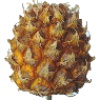
Label: Pineapple Mini 1